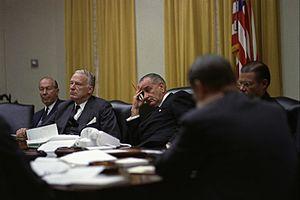
Le Conseil de sécurité nationale est une organisation administrative dépendant directement du président des États-Unis. Il a un rôle de conseil, de coordination et parfois d’impulsion sur les sujets de politique étrangère, de sécurité nationale, et plus généralement sur l’ensemble des questions stratégiques. Il est en cela un acteur peu connu, mais majeur, parfois prédominant, de la politique étrangère des États-Unis.